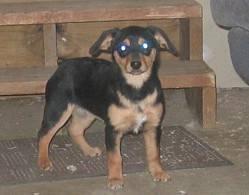
dog